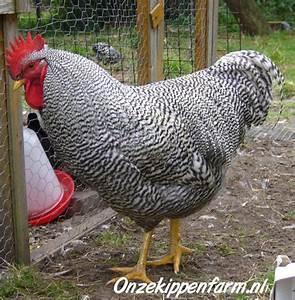
chicken